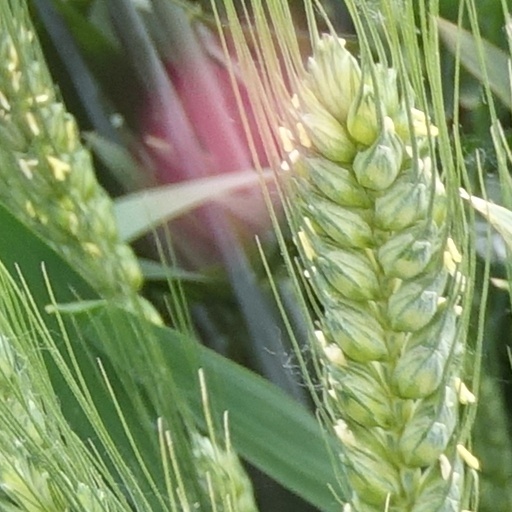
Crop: wheat